Bèze (river)

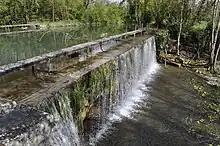
The Bèze is strongly canalized at Drambon. A weir regulates the flow.

The Établissement public territorial de bassin (EBTB) Saône and Doubs notes that during the 20th century the revolution in farming practices led to intense and widespread upheavals in land use in the valleys, and many sanitation and agricultural drainage ditches have dramatically redesigned the river basin's water flows.